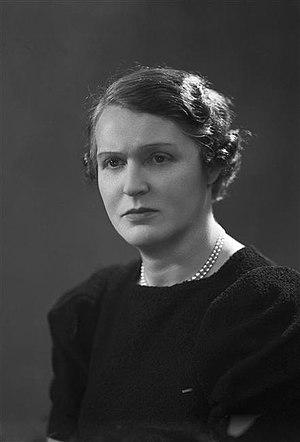
Germaine Tailleferre est une compositrice française née à Saint-Maur-des-Fossés le 19 avril 1892 et morte à Paris le 7 novembre 1983.